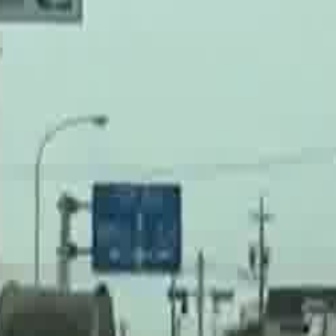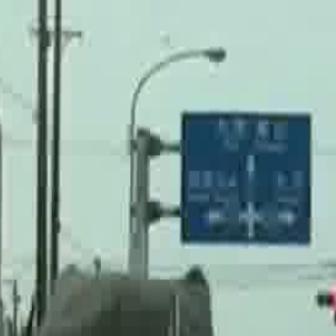
  Please identify the target specified by the bounding box [90,178,179,268] in the first image and locate it in the second image. Return the coordinates in [x_min,y_min,x_max,y_max] format.
Answer: [178,108,309,240]